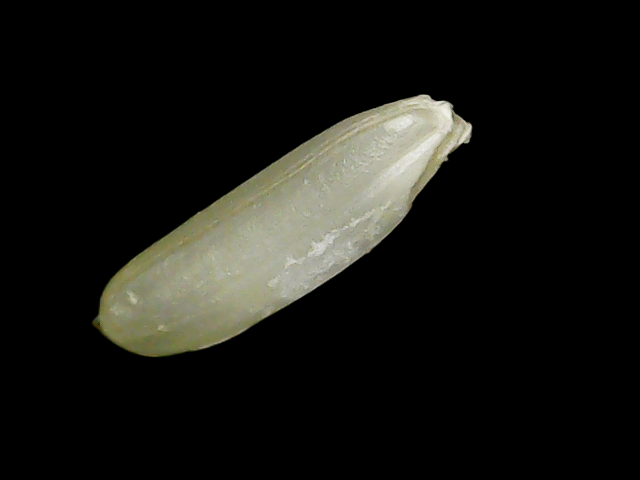
Rice variety: Binadhan21